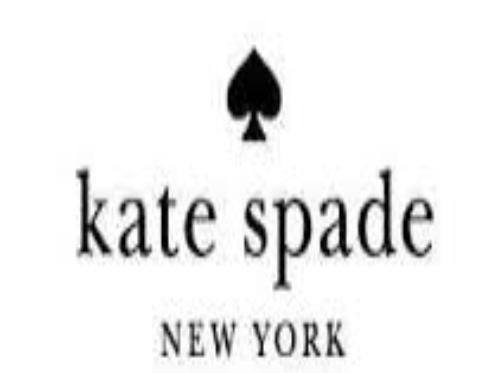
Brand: KATE SPADE-1
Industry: Clothes